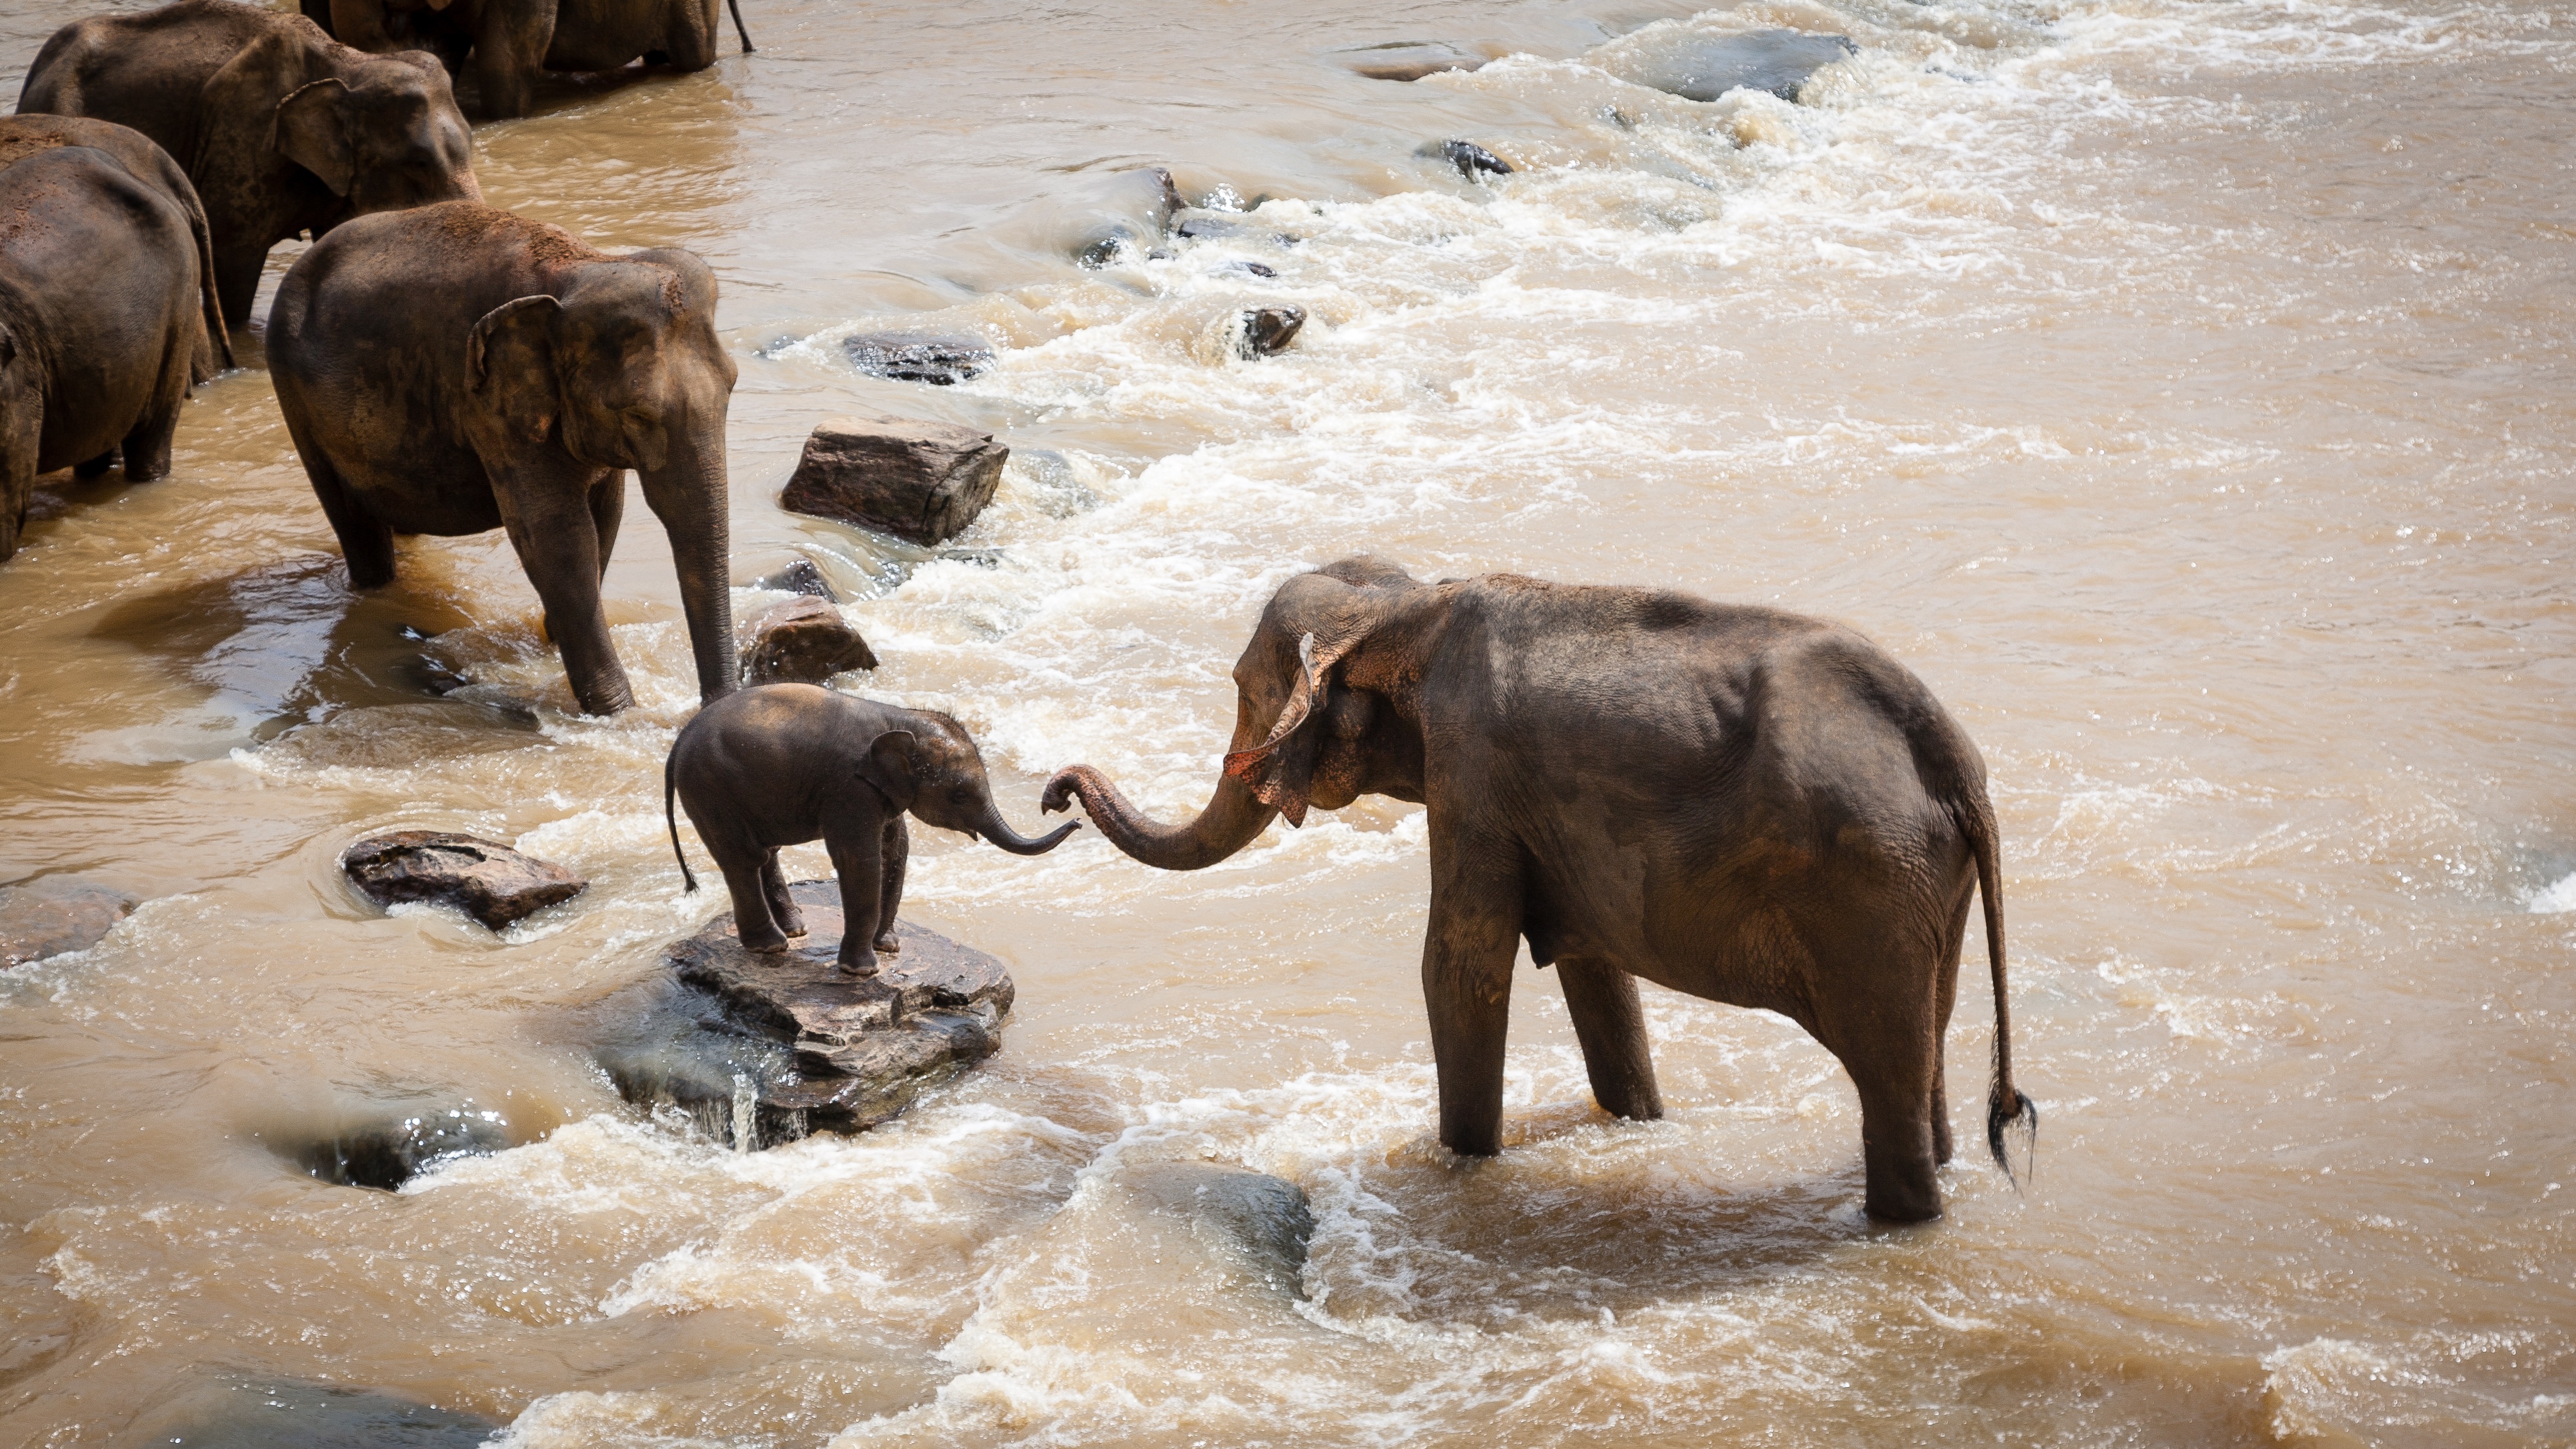
nature, river, wildlife, wild, zoo, herd, mammal, fauna, elephant, safari, elephants, baby elephant, indian elephant, african elephant, elephants and mammoths, family group